John McCain 2008 presidential campaign

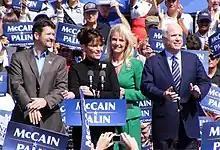
The Palins and McCains campaigning in Fairfax, Virginia, September 10, 2008, following the Republican National Convention

The choice received generally positive reactions from Republicans and conservatives. Victor Davis Hanson stated "the timing and choice were inspired", and Mark Steyn stated he was "happy" over the choice. Connecticut Governor M. Jodi Rell said of Palin, "She is strong. She is capable. She is articulate," and suggested opponents should not underestimate her. Independent-Democratic Senator Joe Lieberman stated that McCain made a "bold choice" in picking a "maverick who has done exactly the same thing at the state level that he's done at the federal level." However, some Republicans did not receive the choice favorably. Charles Krauthammer of "The Washington Post" wrote, "The Palin selection completely undercuts the argument about Obama's inexperience and readiness to lead... To gratuitously undercut the remarkably successful 'Is he ready to lead' line of attack seems near suicidal." David Frum of "National Review" wrote: "The longer I think about it, the less well this selection sits with me... If it were your decision, and you were putting your country first, would you put an untested small-town mayor [sic] a heartbeat away from the presidency?". Following an NBC interview, Peggy Noonan commented, "It's over... the most qualified? No."